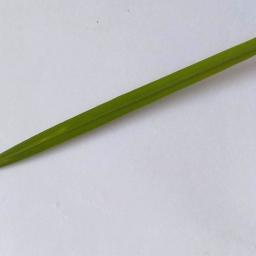
Label: Rice___Healthy